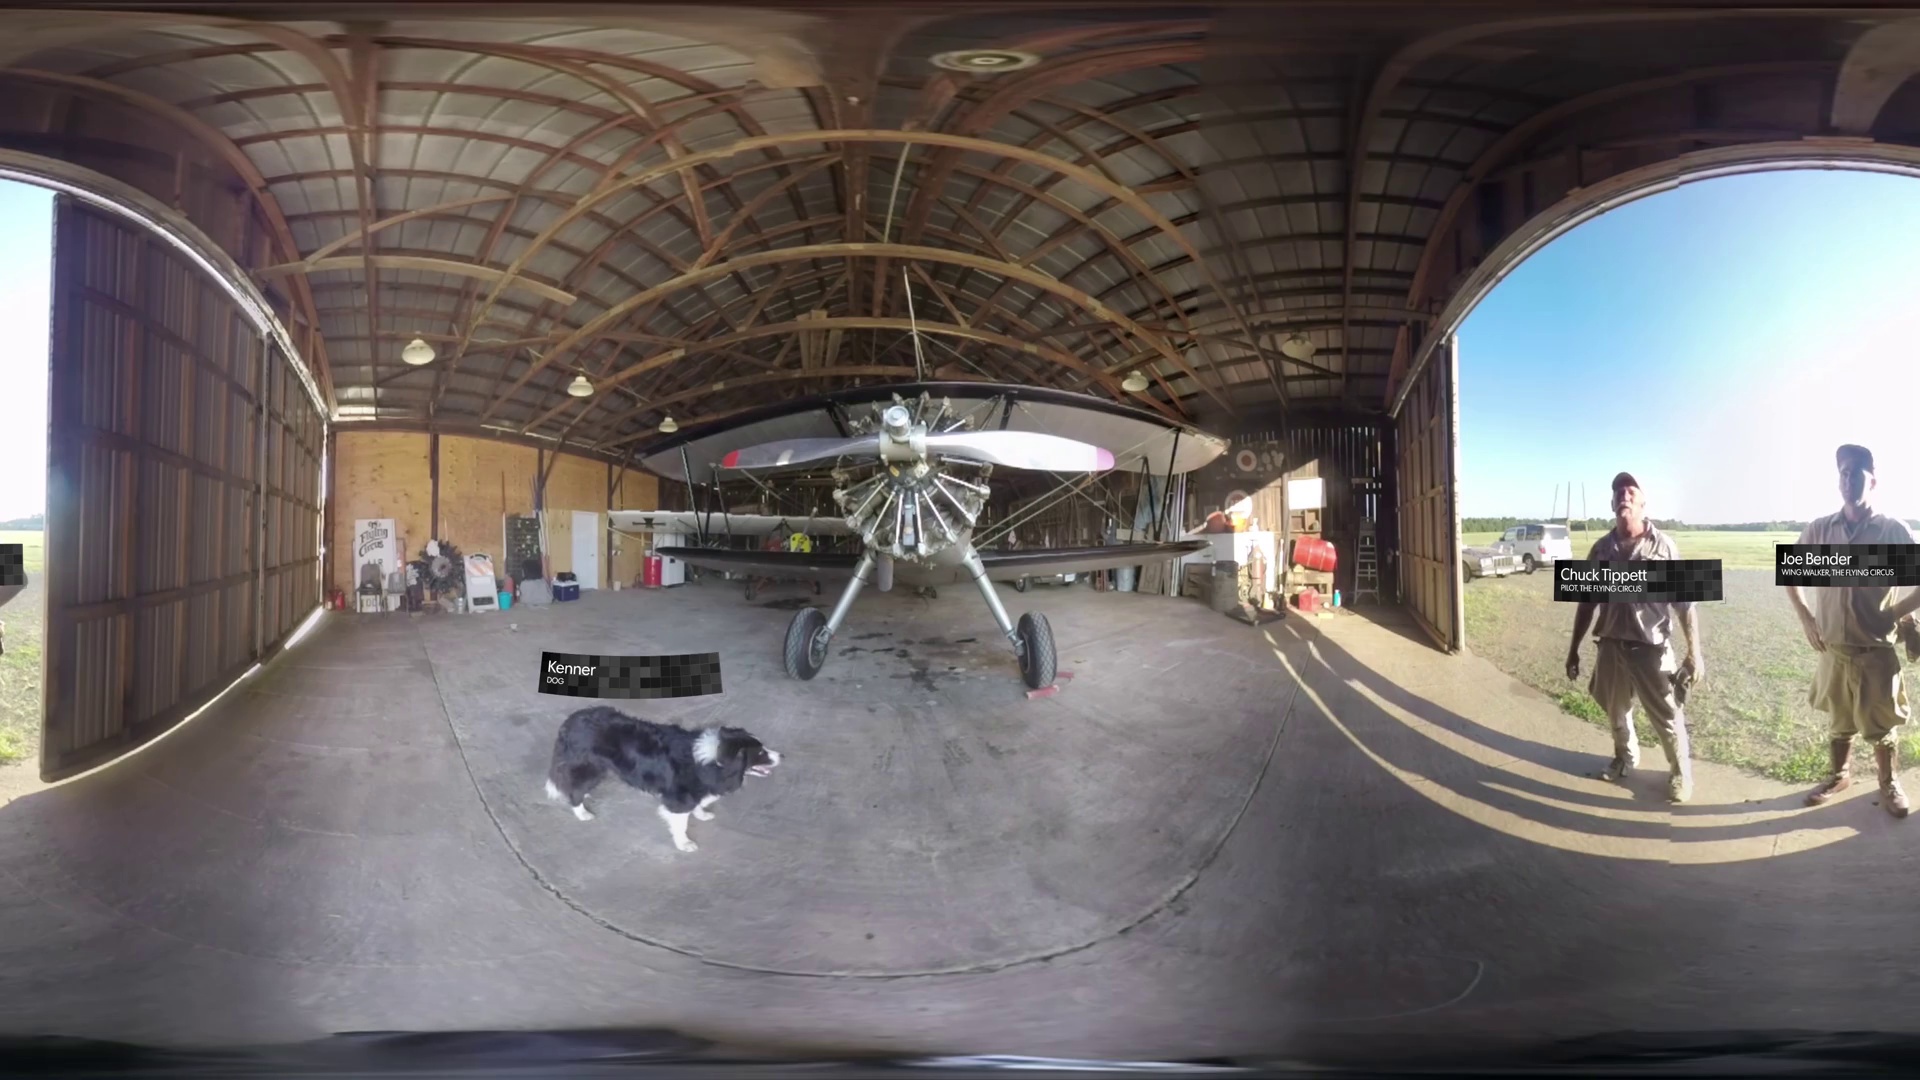
Referred object: the dog in front of the plane

Referred object: the dog opposite the airplane